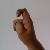
The image shows a hand gesture representing the letter 'X' in Indian Sign Language.